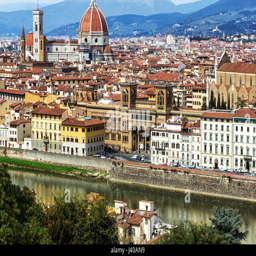
panoramic view on the banks